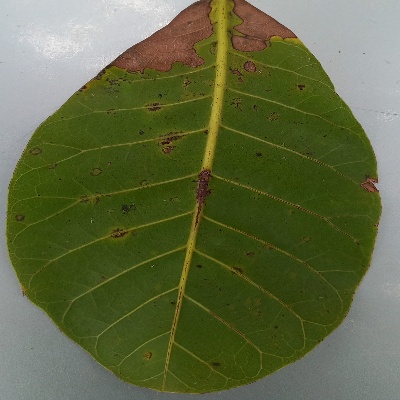
Crop: Cashew
Condition: anthracnose